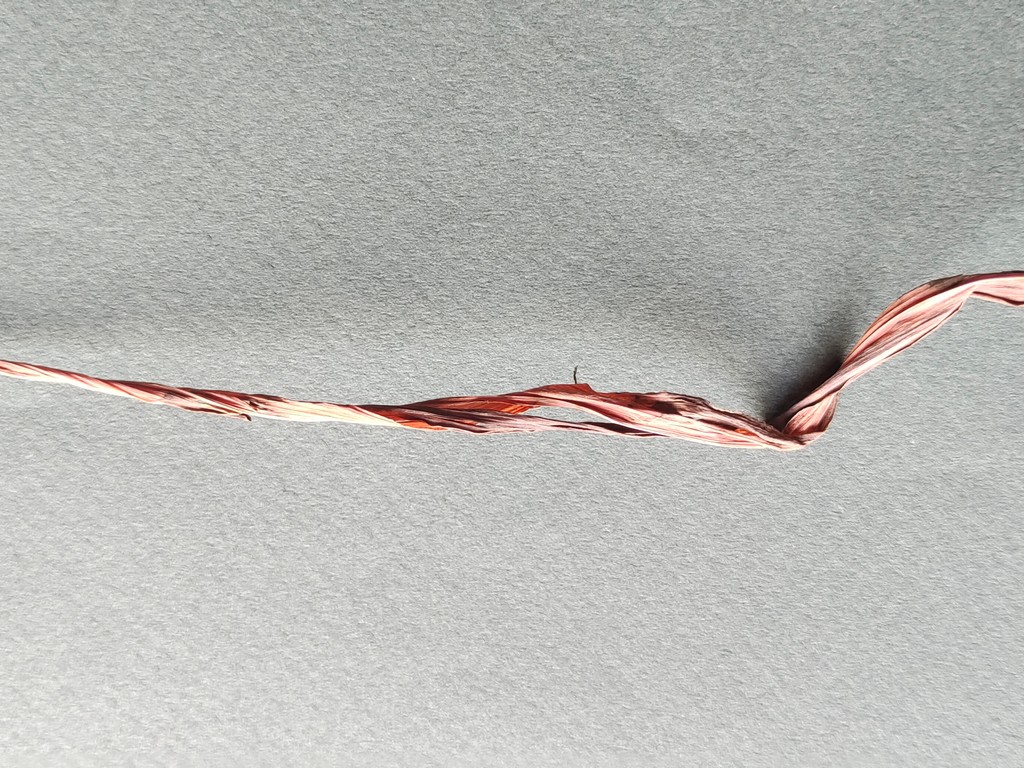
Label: Dried